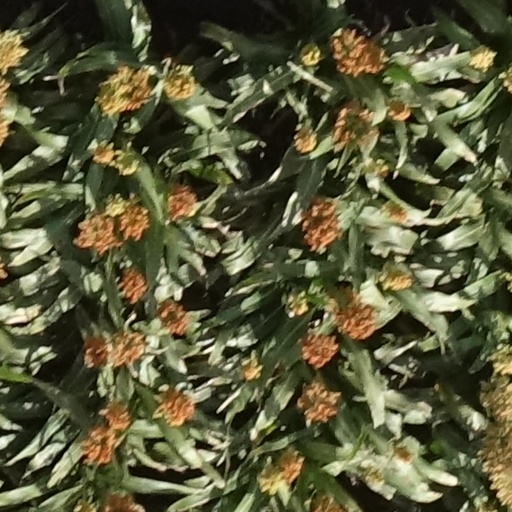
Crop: sorghum